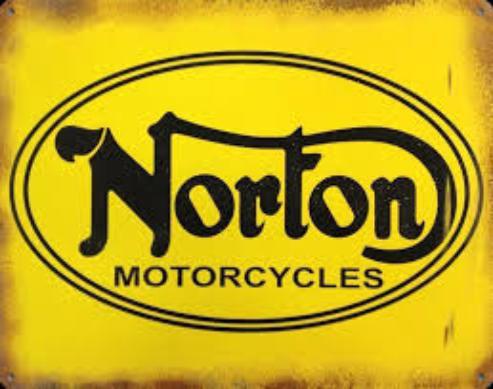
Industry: Necessities